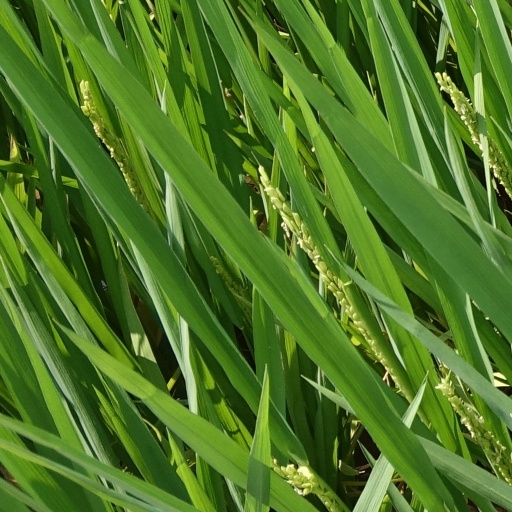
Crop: rice